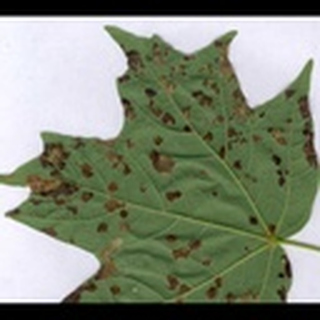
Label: cotton_target_spot